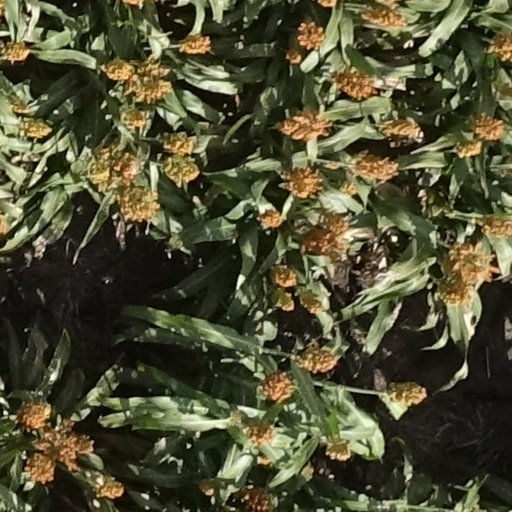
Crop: sorghum